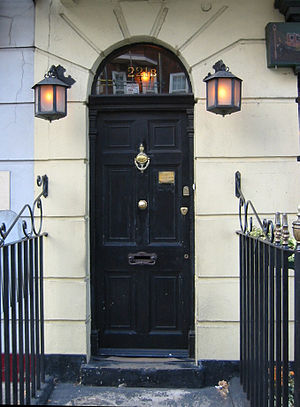
Sherlock Holmes / Udødelig
Holmes' lejlighed
Sherlock Holmes er en fiktiv mesterdetektiv skabt af den skotske forfatter Sir Arthur Conan Doyle. Sherlock Holmes er den første store kriminalromansdetektiv, og han vandt stor popularitet i samtiden.